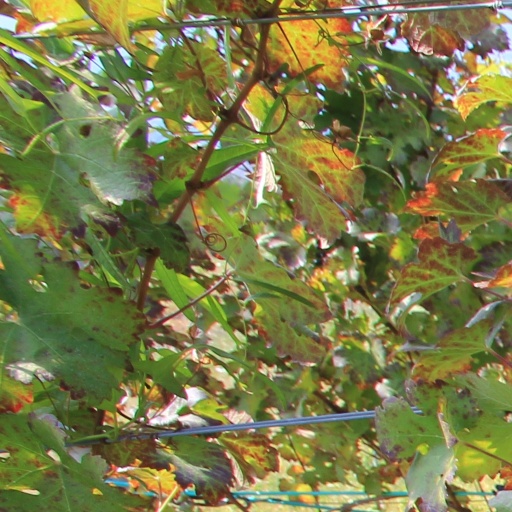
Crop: grape